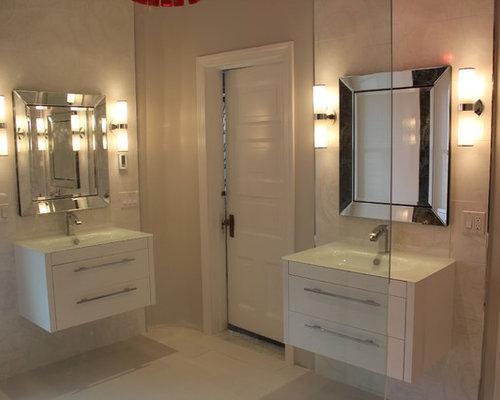
example of a trendy bathroom design